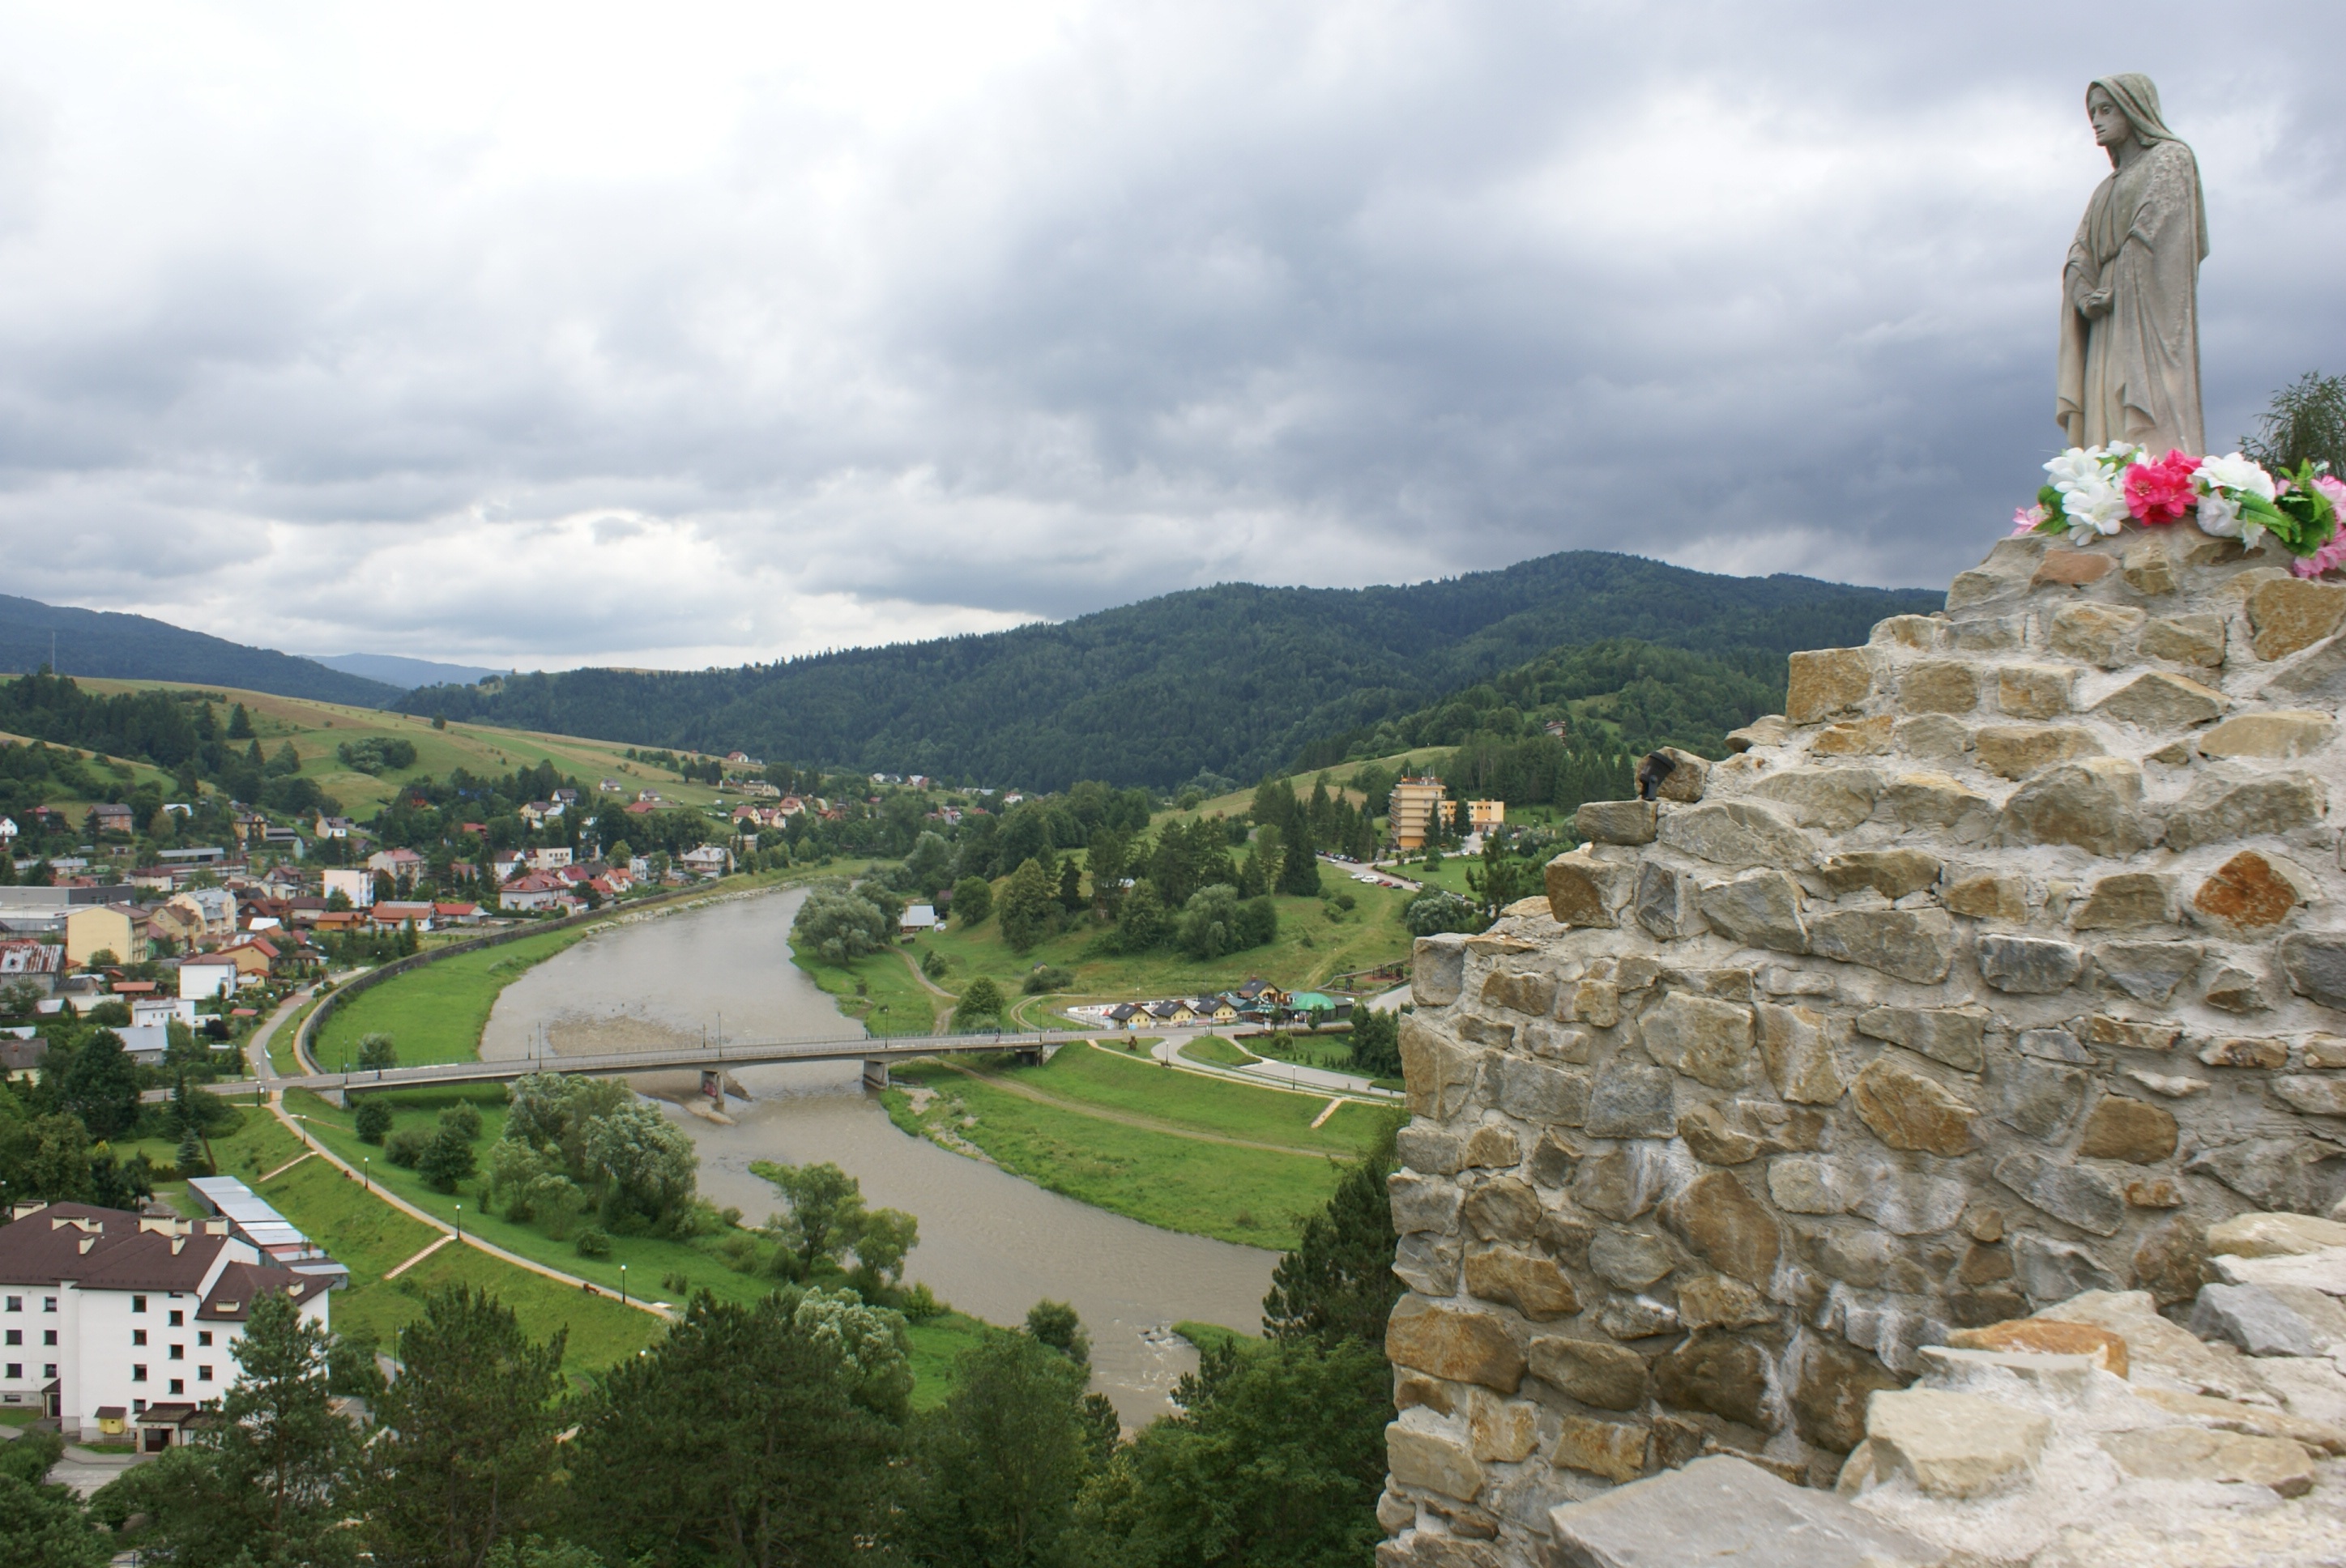
landscape, coast, tree, nature, forest, sky, bridge, meadow, town, view, city, river, stone, monument, panorama, summer, vacation, green, distance, holiday, castle, landmark, blue, tourism, clouds, dream, figure, holidays, mountains, poland, mary, the stones, aerial photography, malopolska, muszyna, the area, poprad